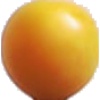
Label: Cherry Wax Yellow 1